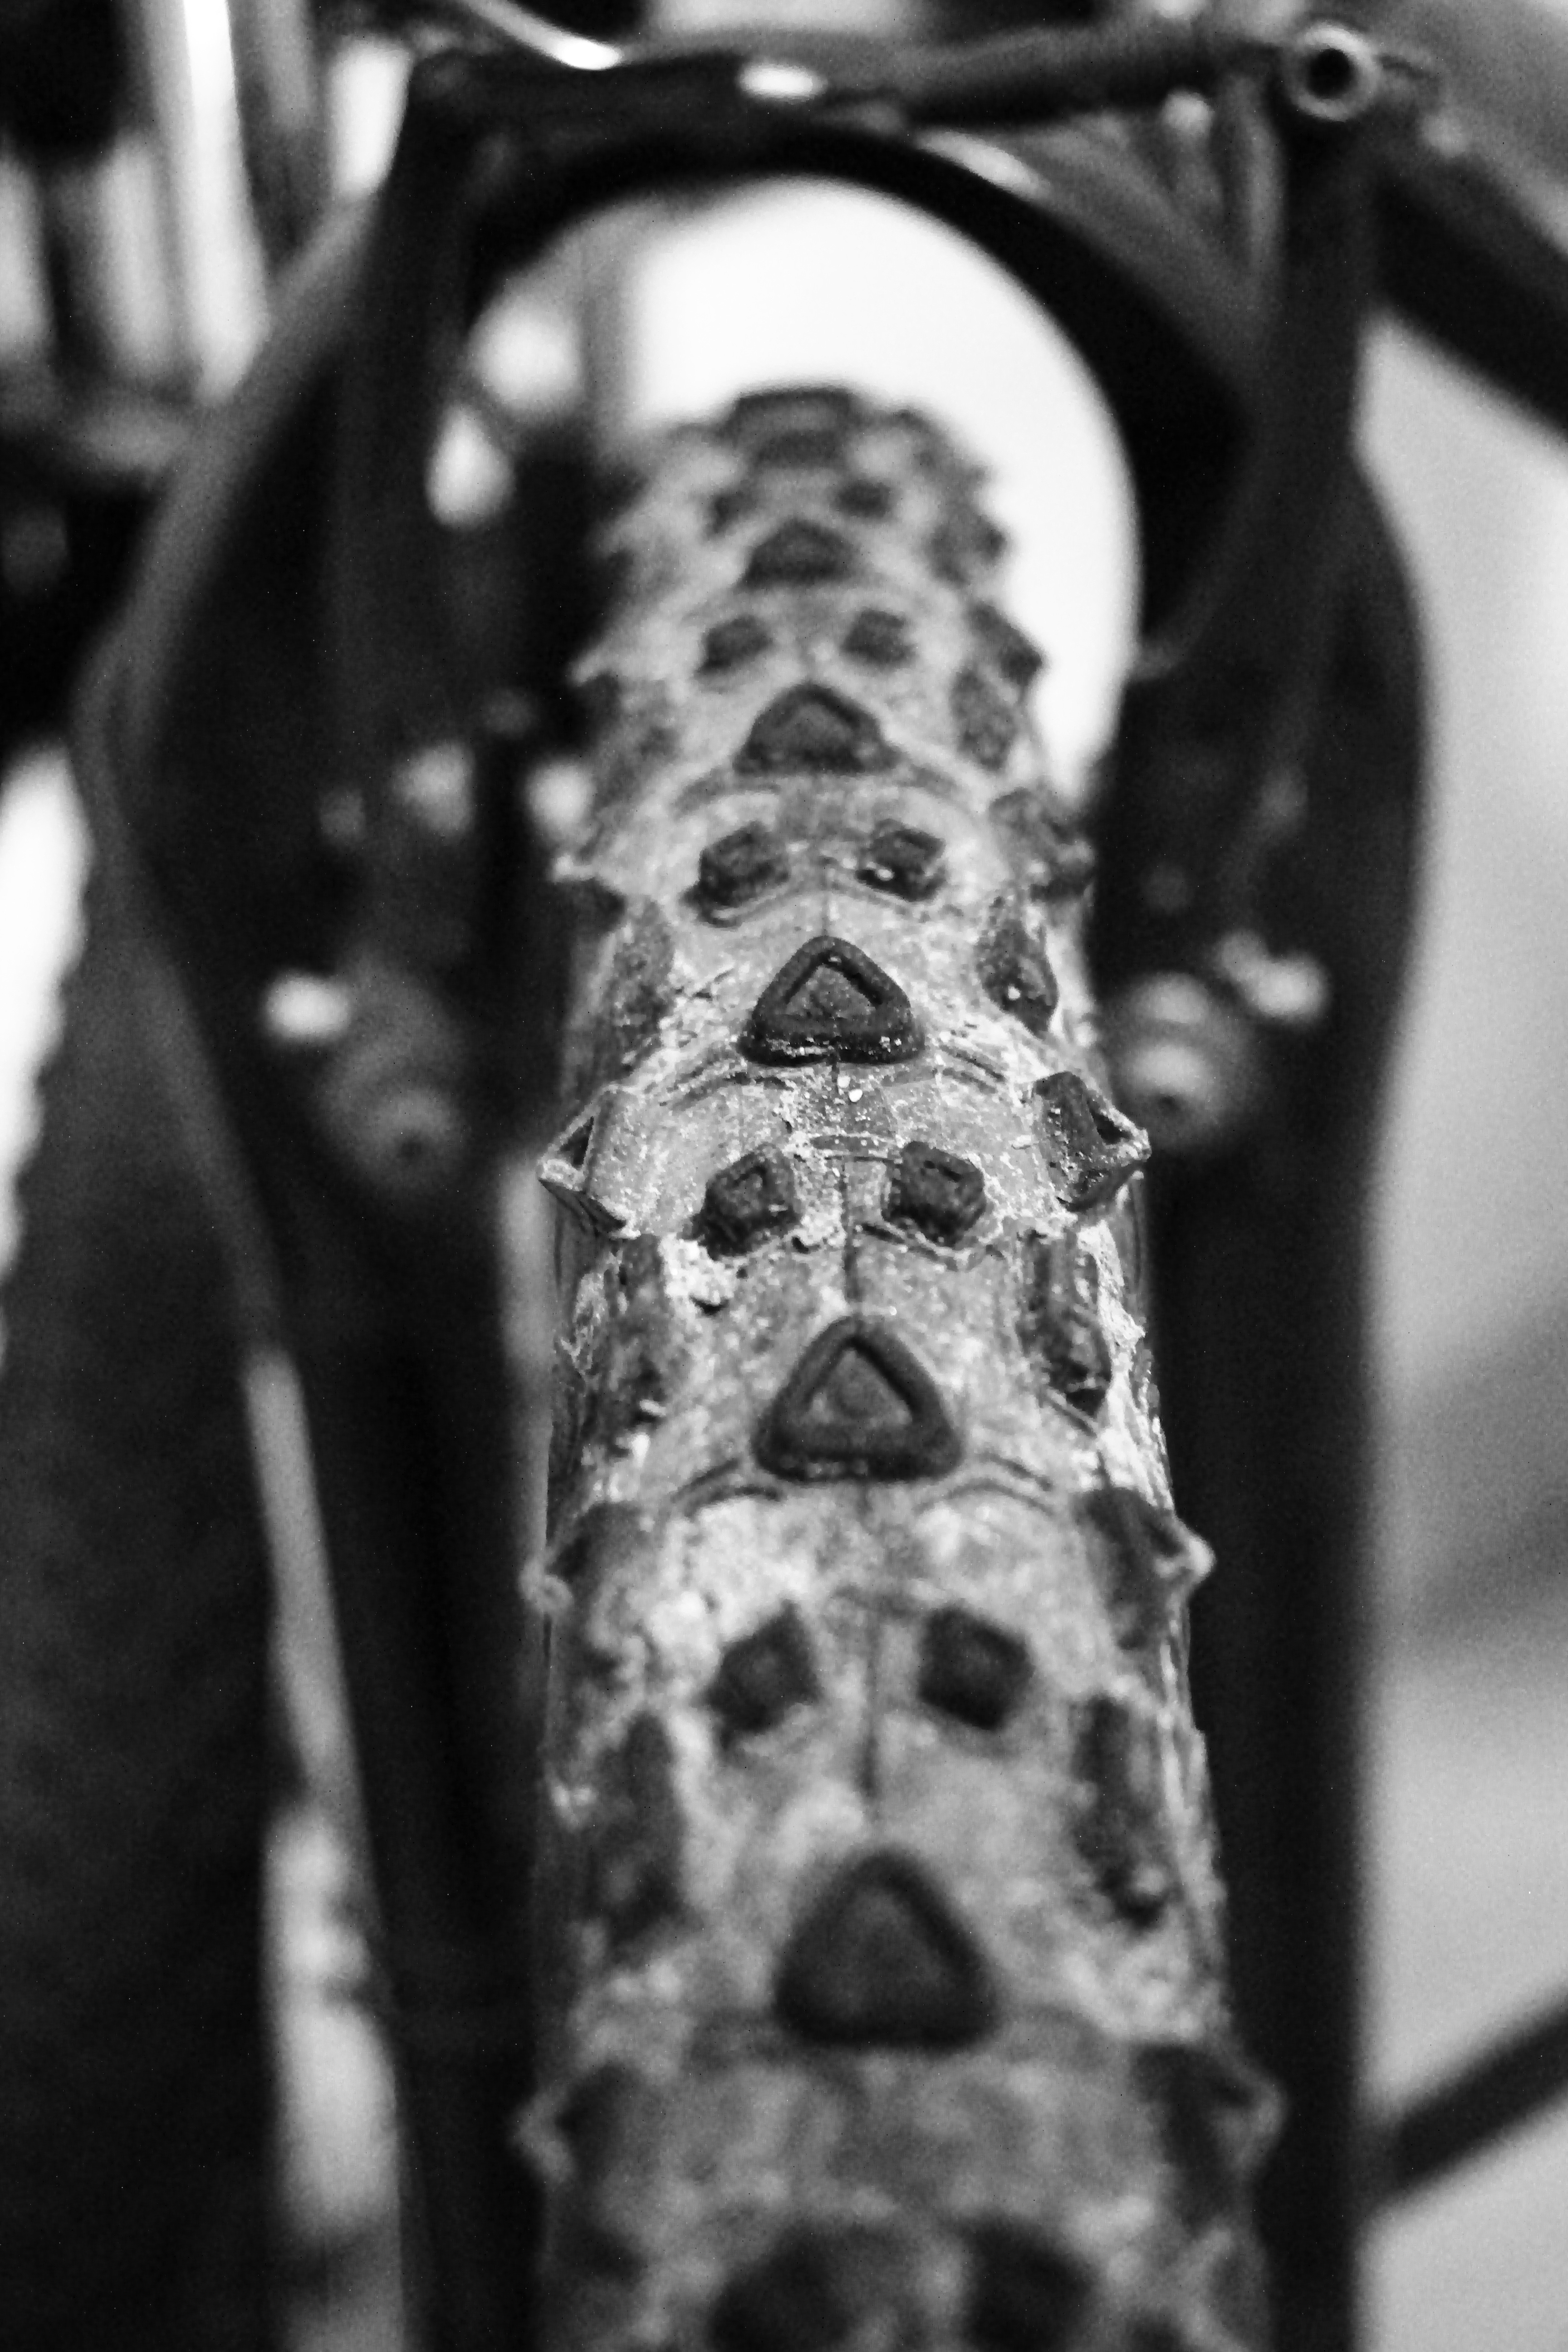
hand, black and white, track, white, wheel, transportation, vehicle, dirt, black, monochrome, tire, close up, tyre, traction, grit, grip, rubber, monochrome photography